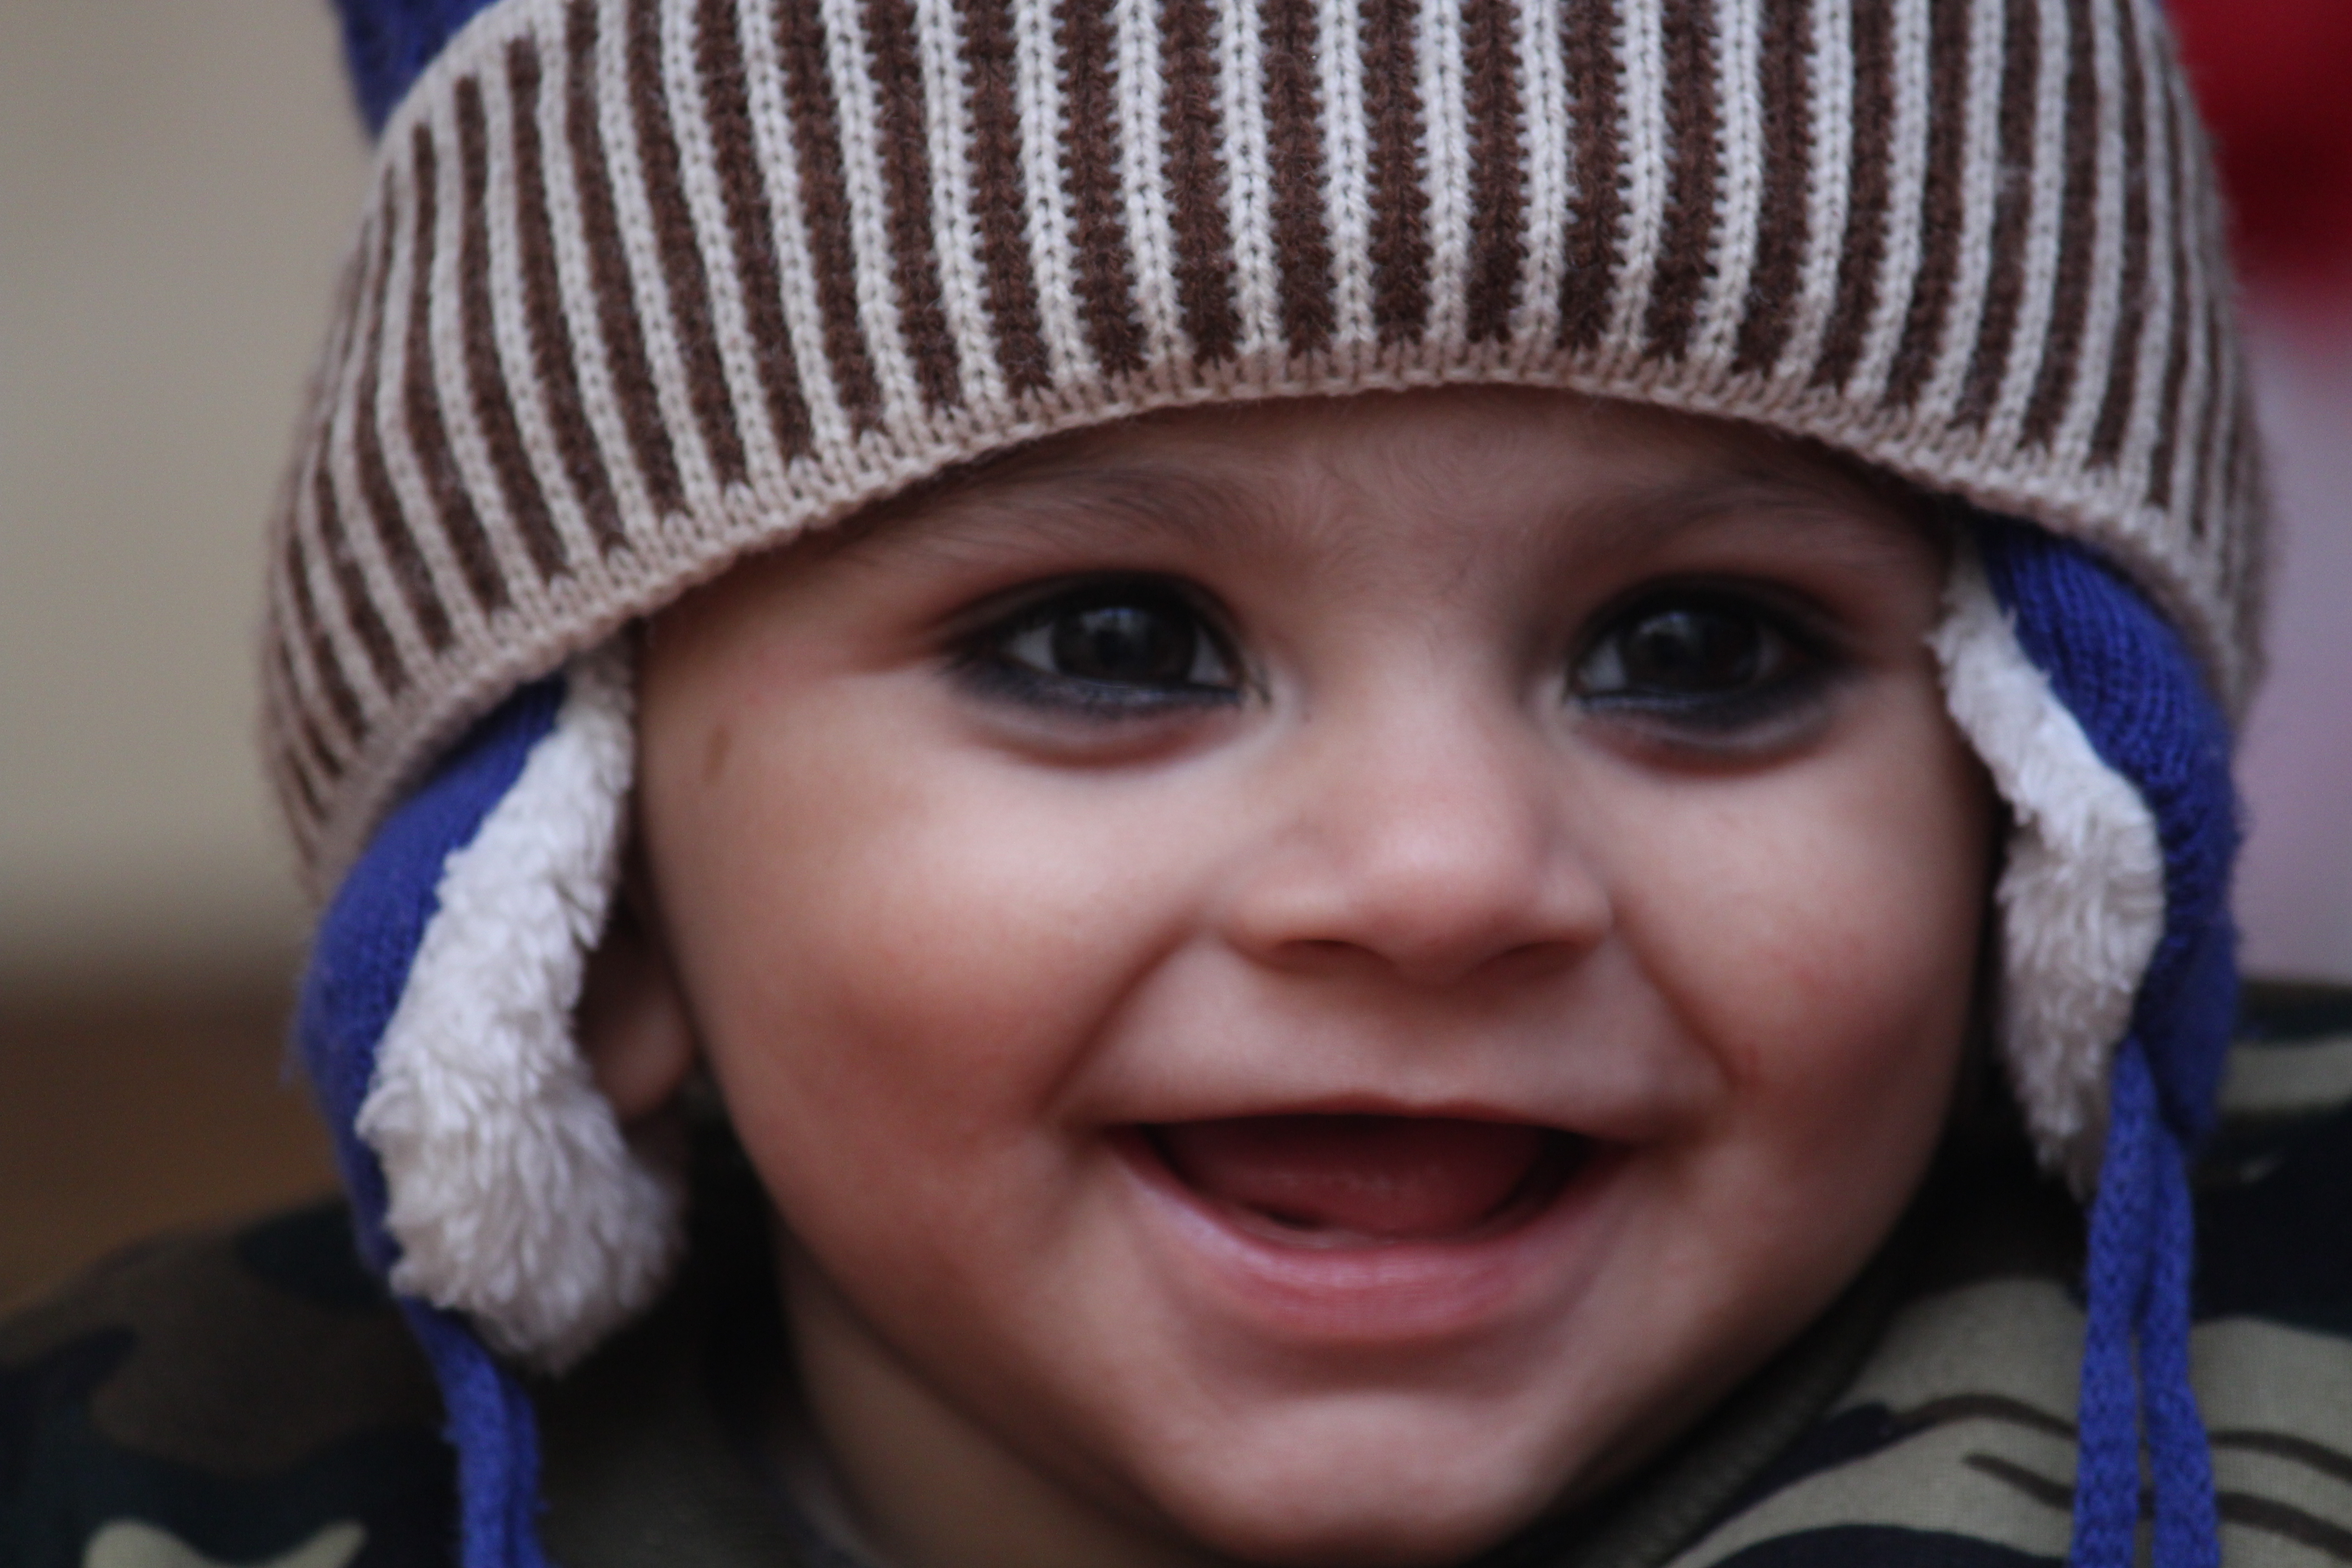
baby, smile, face, child, knit cap, facial expression, cheek, skin, nose, eyebrow, lip, eye, chin, organ, hat, beanie, bonnet, headgear, close up, toddler, cap, laugh, fun, cool, mouth, happy, fashion accessory, portrait photography, tooth, sun hat